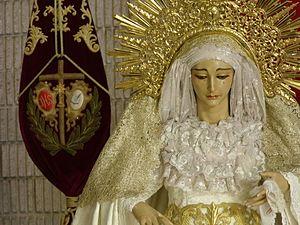
La Fraternité Sacramentelle du Pardon est une confrérie de pénitents de Huelva, en Espagne.